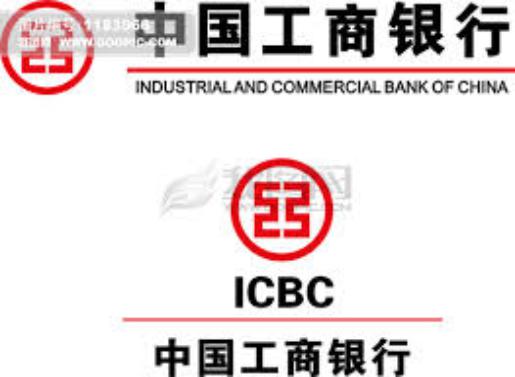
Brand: icbc-1
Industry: Others